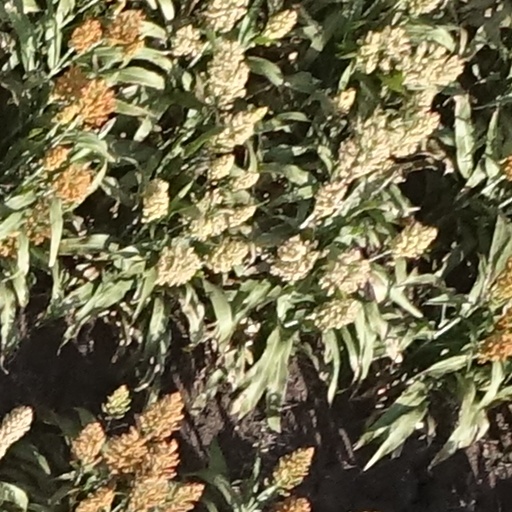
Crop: sorghum